German military technology during World War II

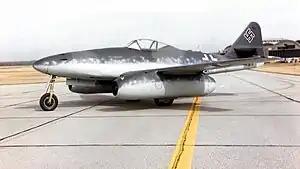
Me 262

Germany produced the first jet powered plane to see combat, the Messerschmitt Me 262. Entering service one month before the Gloster Meteor in April 1944, it was too late to make an impact against the allied air forces.